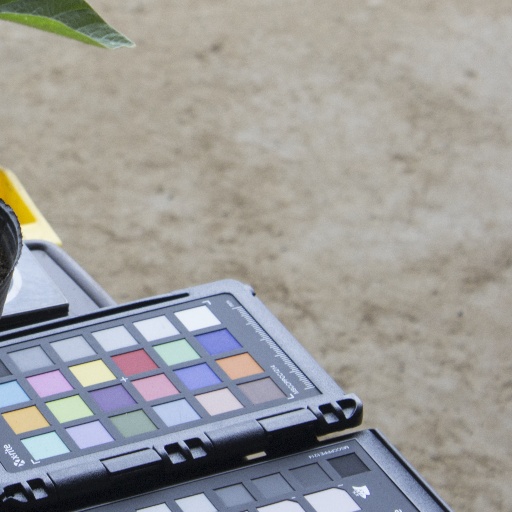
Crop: soybean